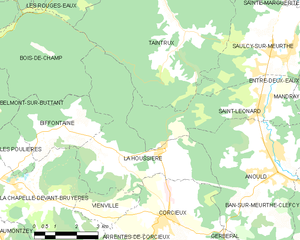
Carte des communes françaises La Houssière